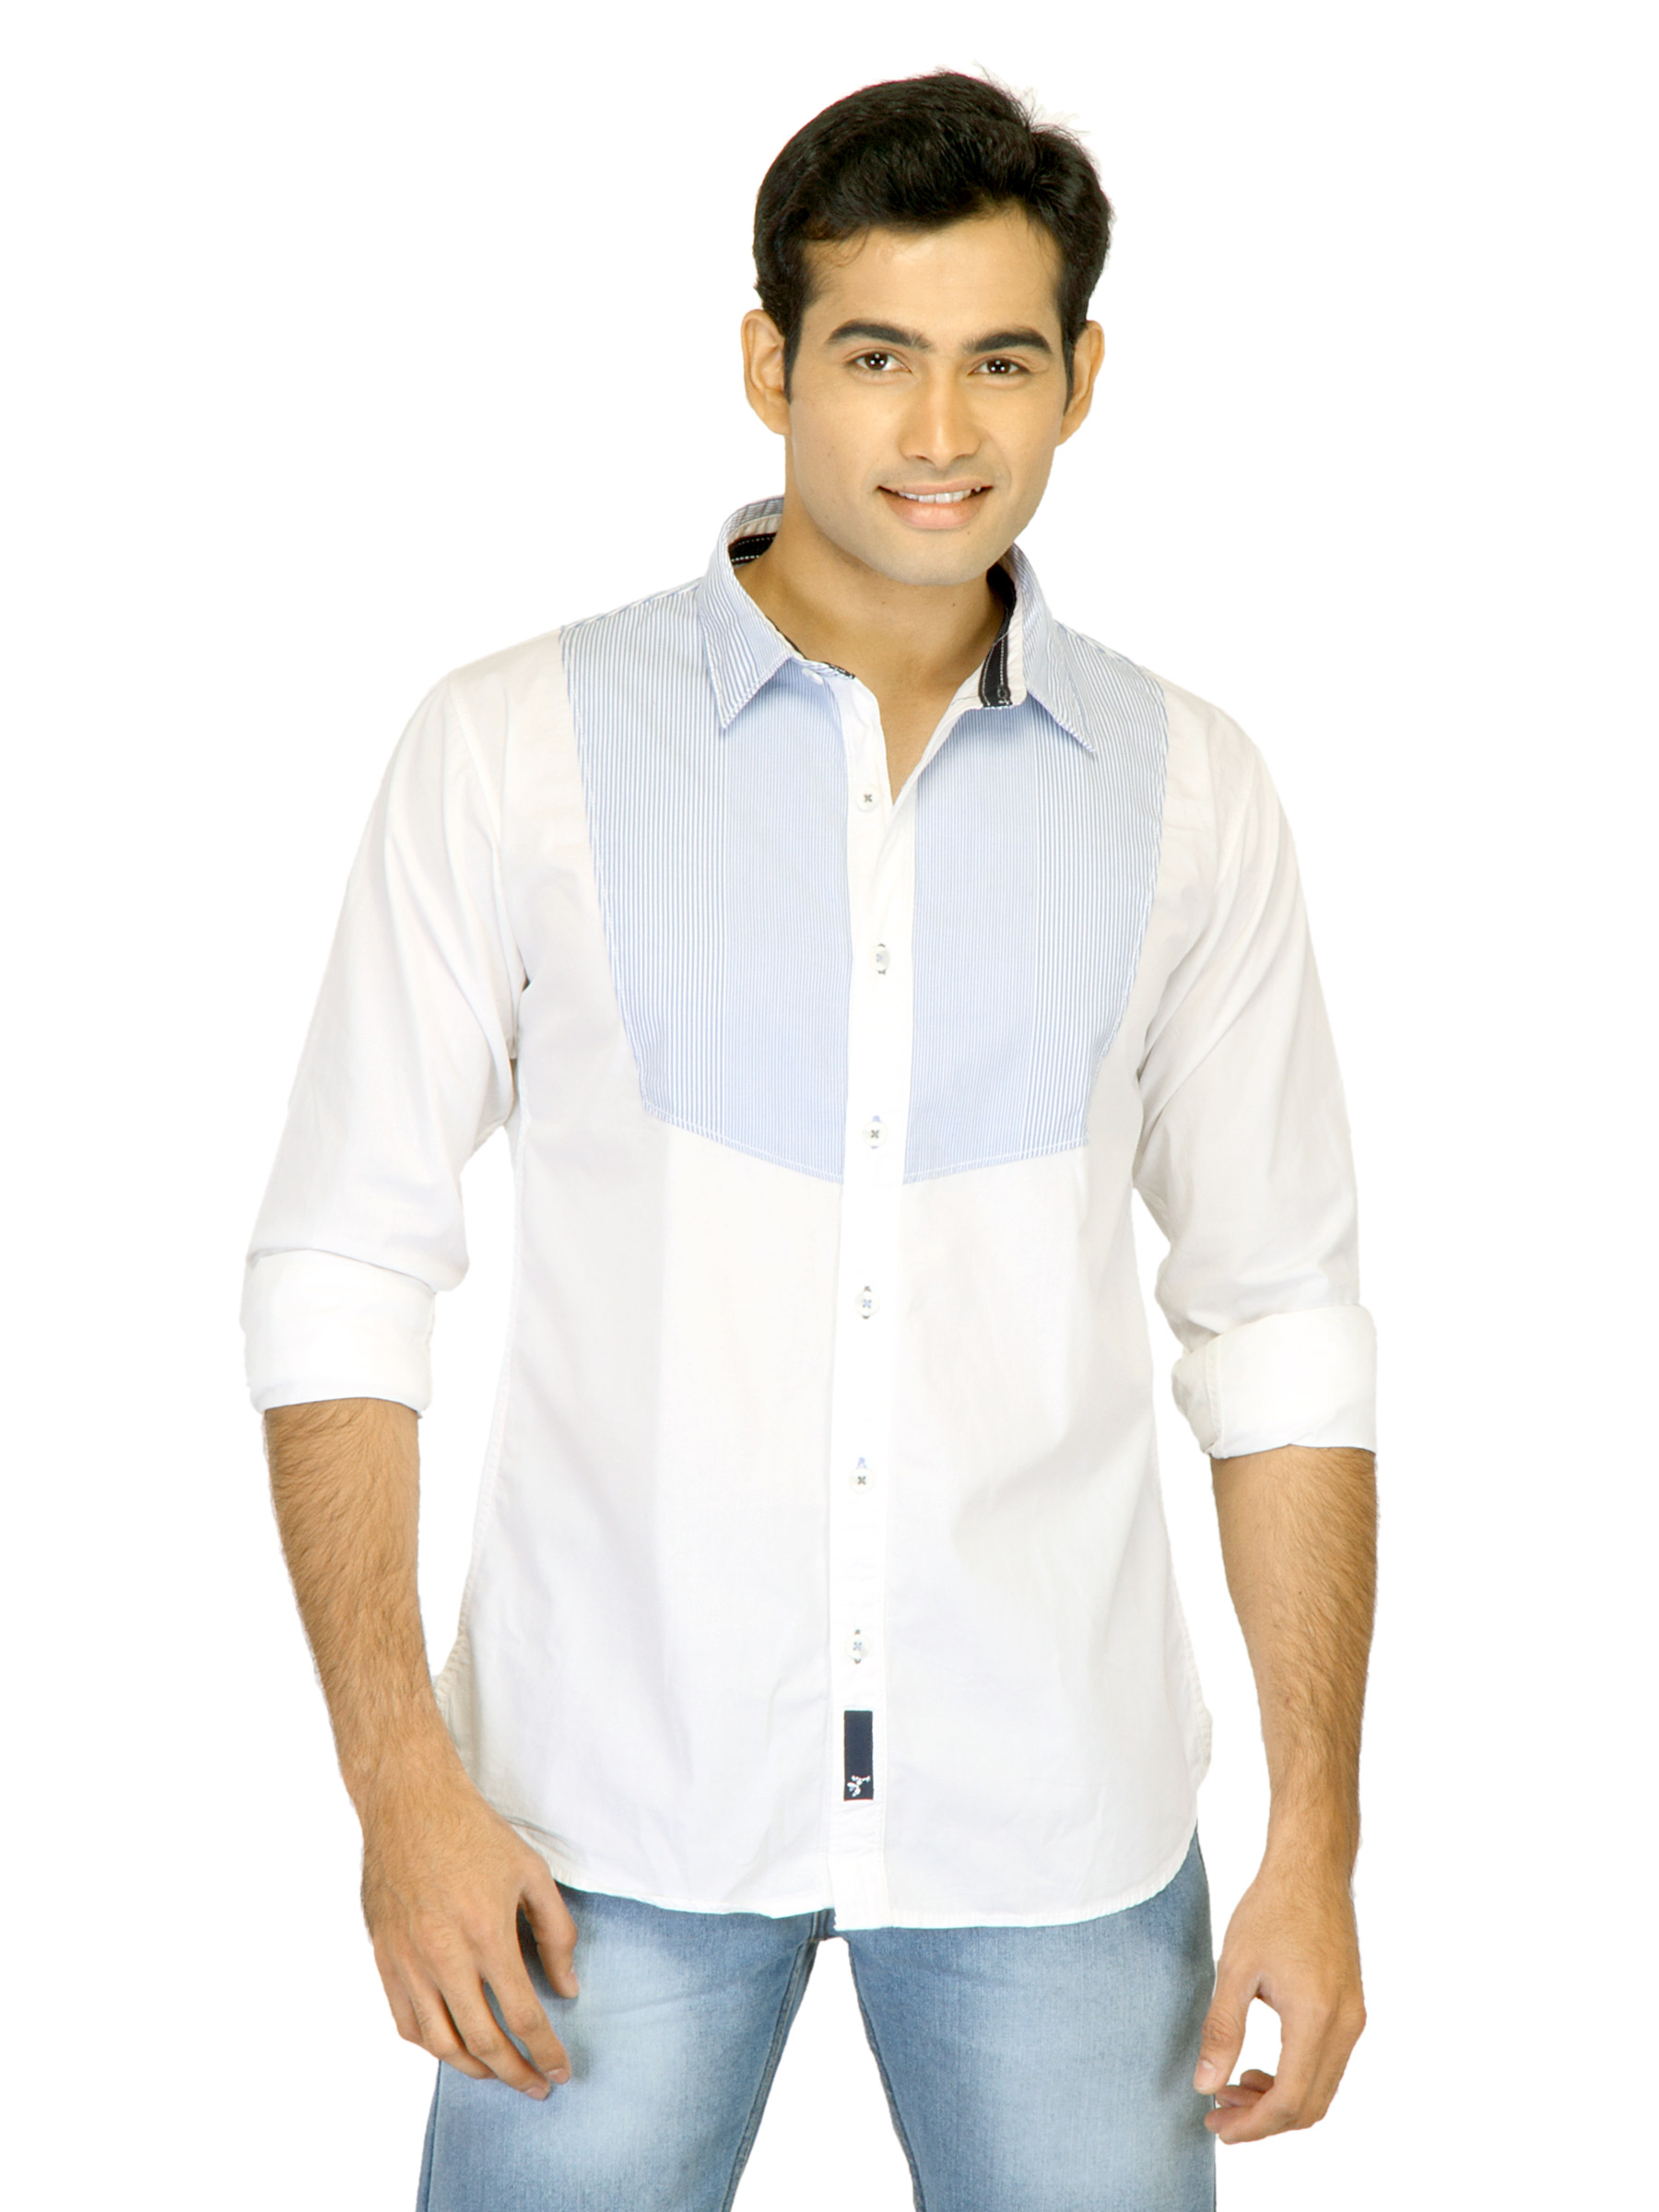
Probase Men Stripes White Shirts
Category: Apparel / Topwear / Shirts
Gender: Men
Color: White
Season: Fall 2011
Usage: Casual